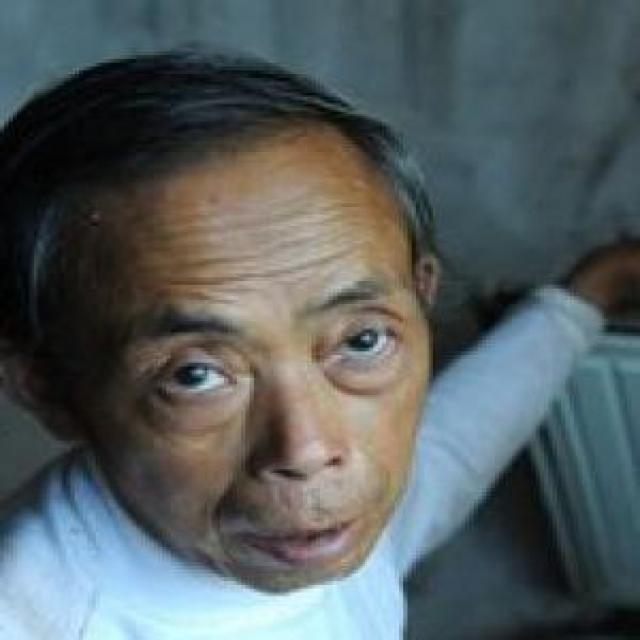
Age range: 45-64